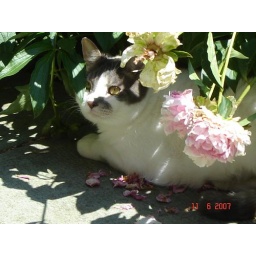
This is my cat Cassie under some flowers in our backyard.